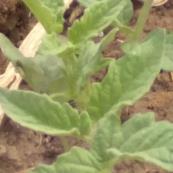
Crop: Tomato
Condition: healthy-leaf